Kumaran Kundram

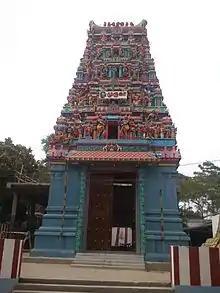
The newly constructed and consecrated 5-tier Raja Gopuram of Kumaran Kundram

A five tier Rajagopuram has been constructed recently. Though the spade work had commenced long ago, the actual construction work on the Rajagopuram commenced in 2011-12 and concluded in January 2014. Renovation and painting works have also been carried out in the temple in connection with the Mahakumbhabhishekam (consecration ceremony). A new Artha mandapam adjoining the Rajagopuram has been constructed. A few civil works remain to be completed(February 2014). A new Dwajasthambam (Flag Mast) has also been erected. Cultural and religious events like music, dance and discourses were held at the Arunagirinathar Hall inside the temple precincts every day for over a year in 2013-14 as a part of the Rajagopuram construction and temple renovation.